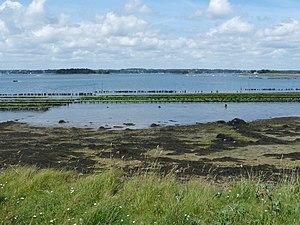
Ostréiculture sur l'île d'Arz (Morbihan)
L'île d'Arz est une île bretonne située dans le golfe du Morbihan au large de Vannes, dans le département du Morbihan, dans la région Bretagne. Elle constitue l'une des huit îles et îlots de la commune appelée Île-d'Arz.
Le parc naturel régional du golfe du Morbihan est un parc naturel régional français, créé le 2 octobre 2014, centré sur le golfe du Morbihan et situé dans le département du Morbihan, en région Bretagne.